Lisa Kristine

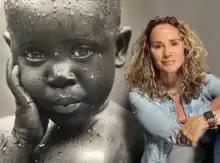
Kristine with her portrait of Kofi in 2022.

Lisa Kristine (born September 2, 1965) is an American humanitarian photographer, activist, and speaker. Her photography has documented indigenous cultures and social causes, such as modern slavery, in more than 100 countries. Through her work, Kristine has supported charities and humanitarian organizations. She is a member of the Explorer's Club.